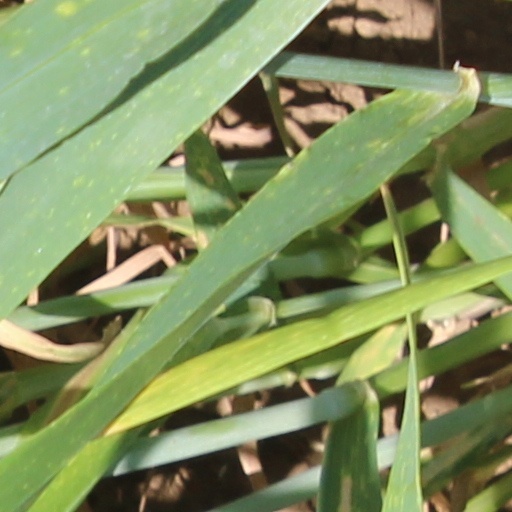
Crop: wheat